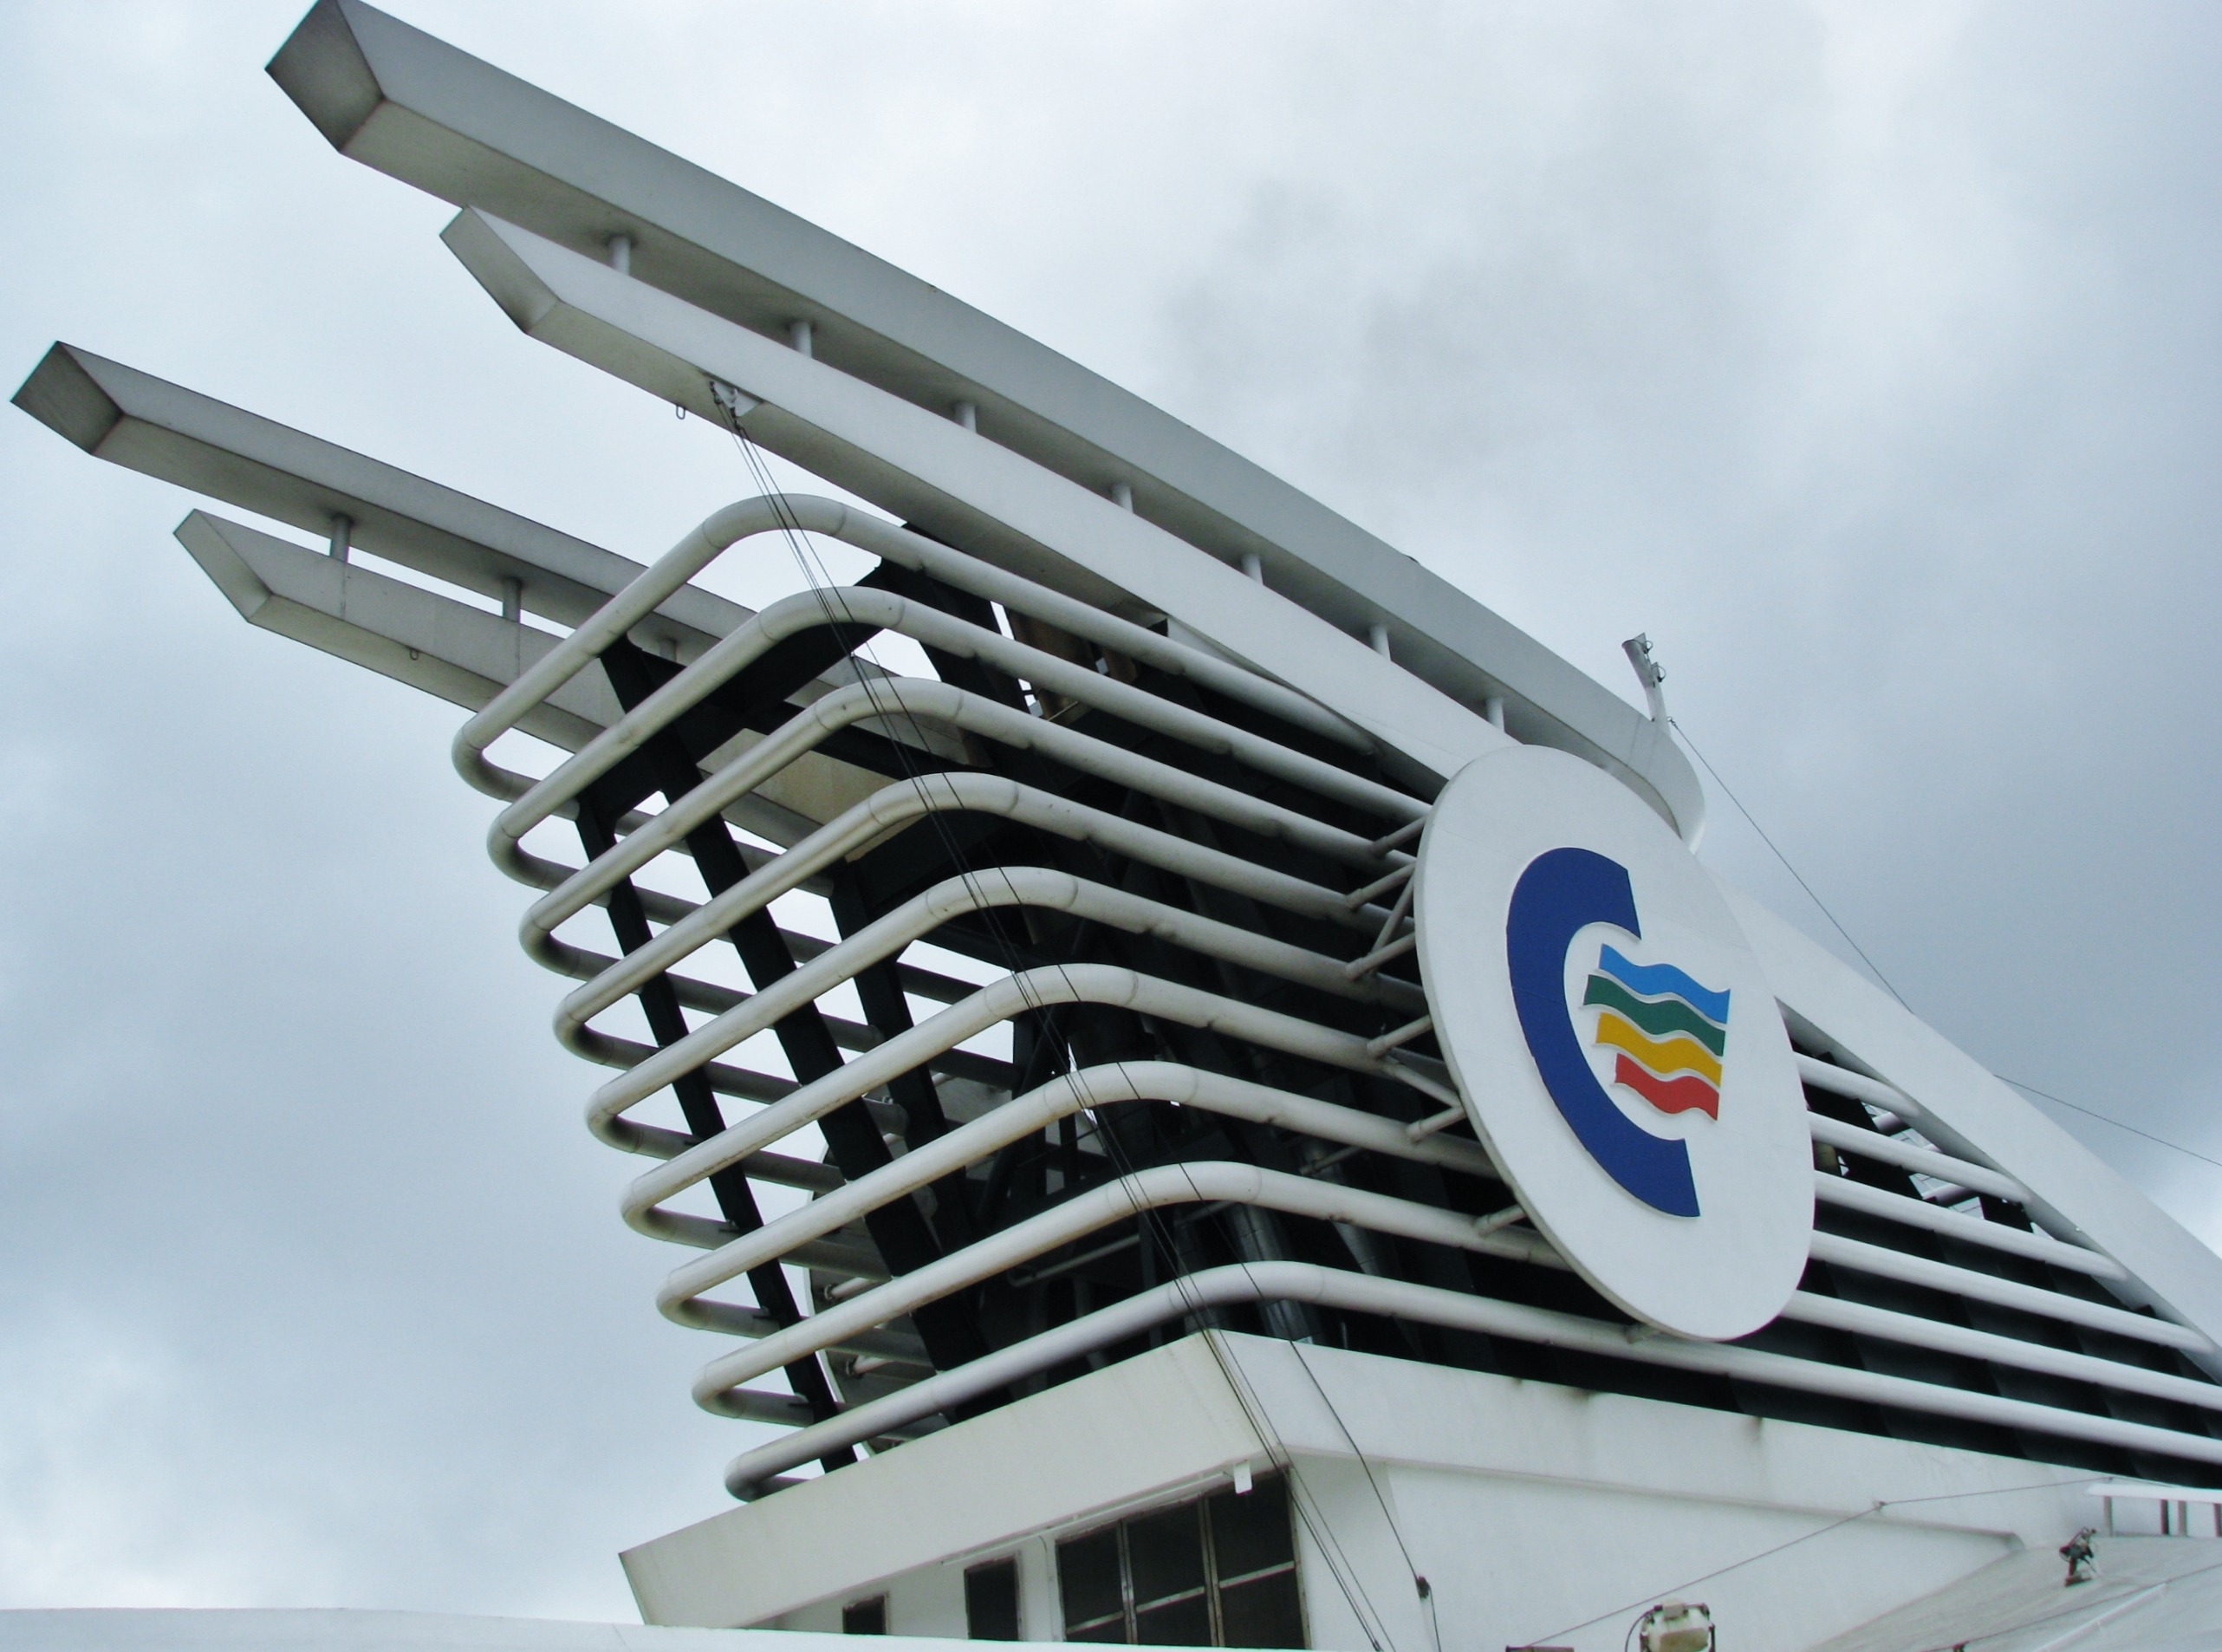
wing, ship, airplane, aircraft, vehicle, aviation, holiday, kiel, atmosphere of earth, aircraft engine